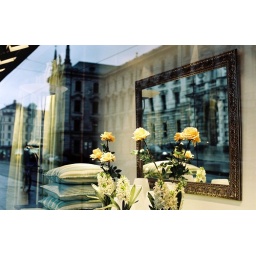
The oldfashioned mirror is the perfect frame for the building which is reflected in it.